List of rabbit breeds not recognized by the American Rabbit Breeders Association or the British Rabbit Council

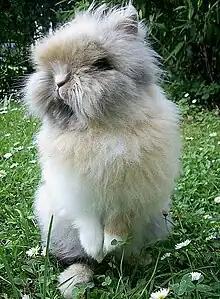
Teddy Dwarf

The Sachsenngold rabbit, also called the Saxon Gold rabbit, weighs and is a medium-sized rabbit. It comes in chestnut and red-orange. It originated from Rohrdorf, Germany, and was bred in 1925 by Richard Bennack and his son. The rabbit was first shown in 1952.